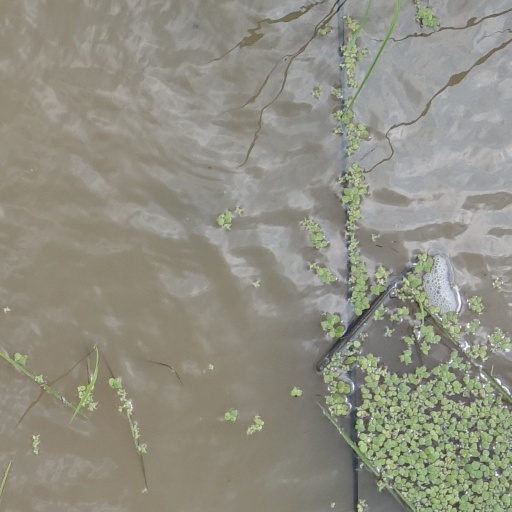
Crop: rice